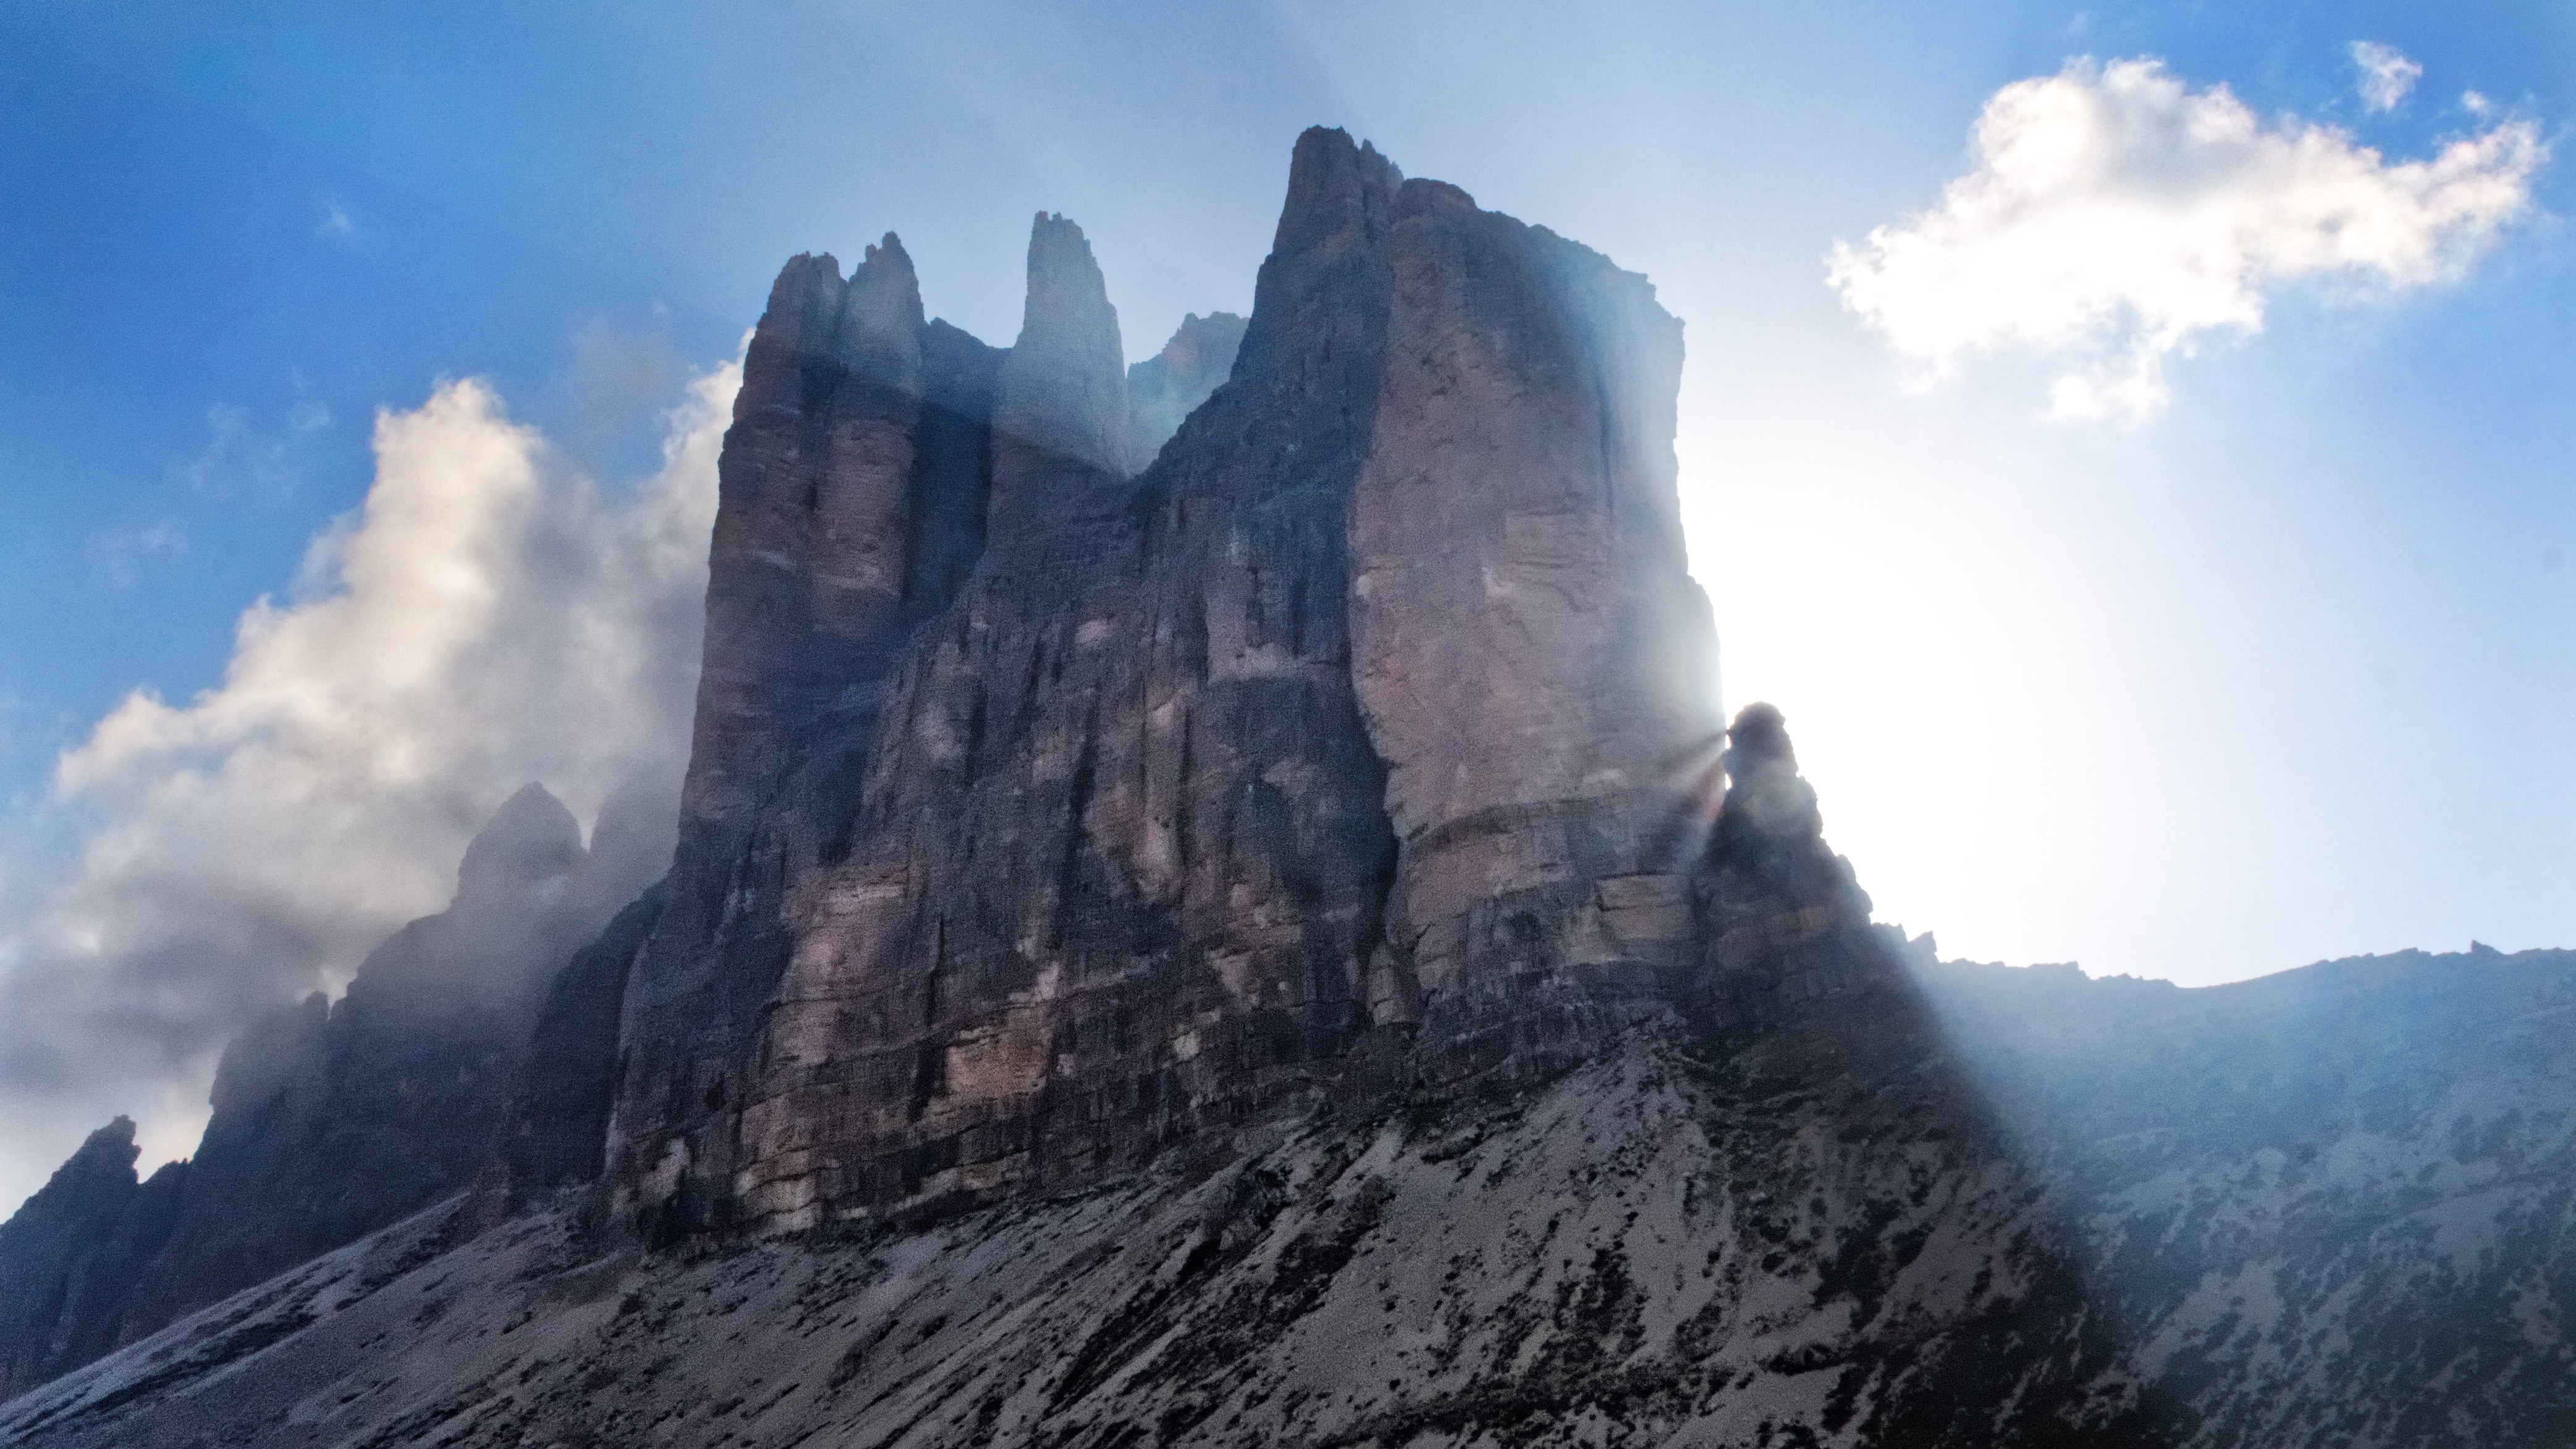
mountain, adventure, mountain range, cliff, terrain, ridge, summit, alps, plateau, landform, geographical feature, mountainous landforms